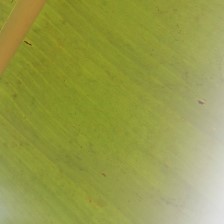
Label: healthy